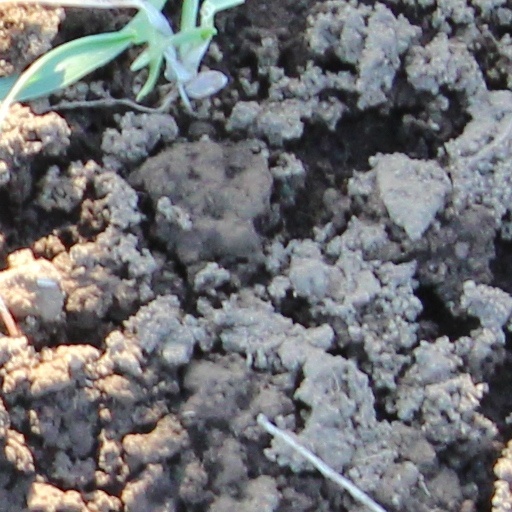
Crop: wheat